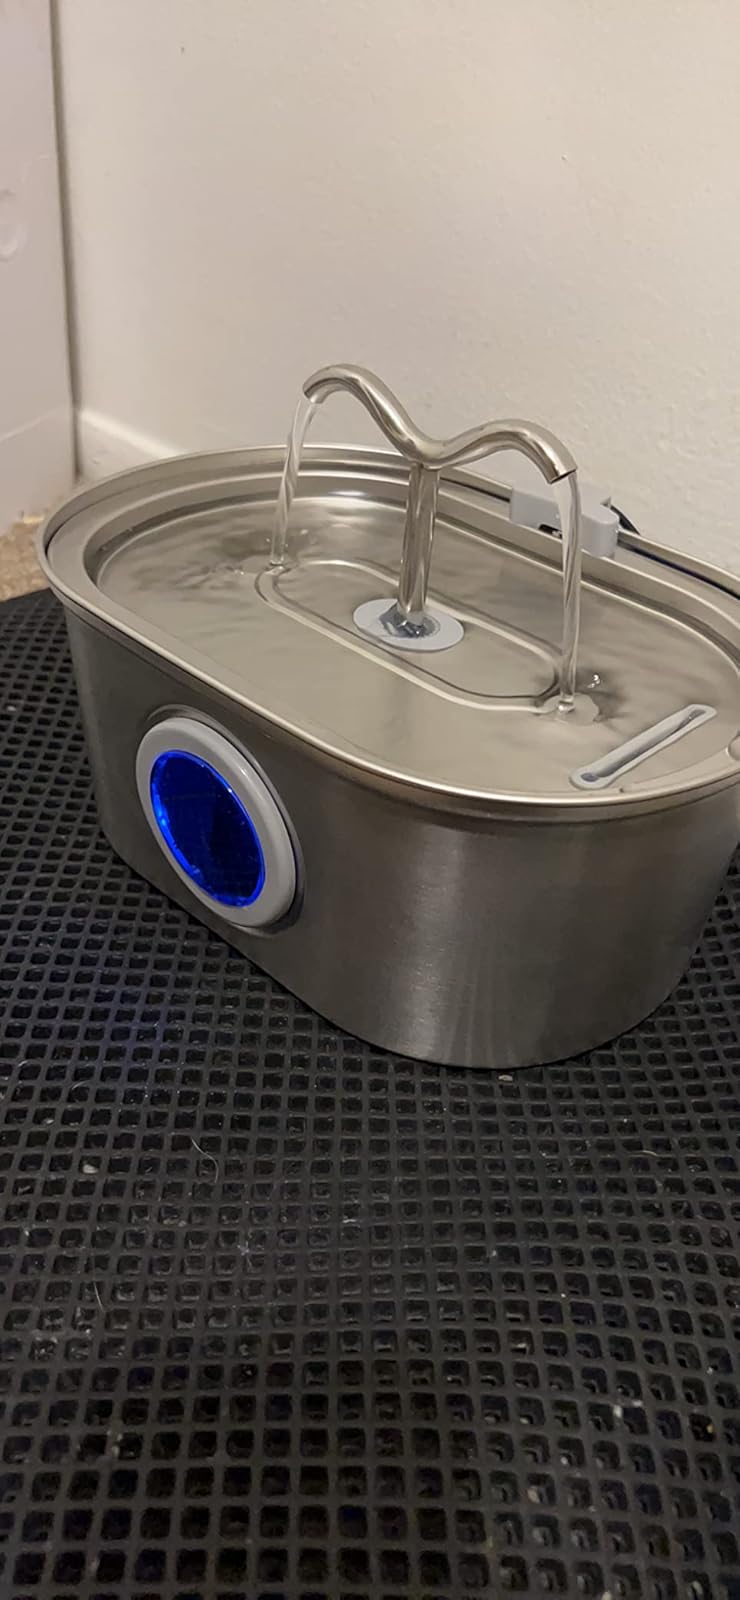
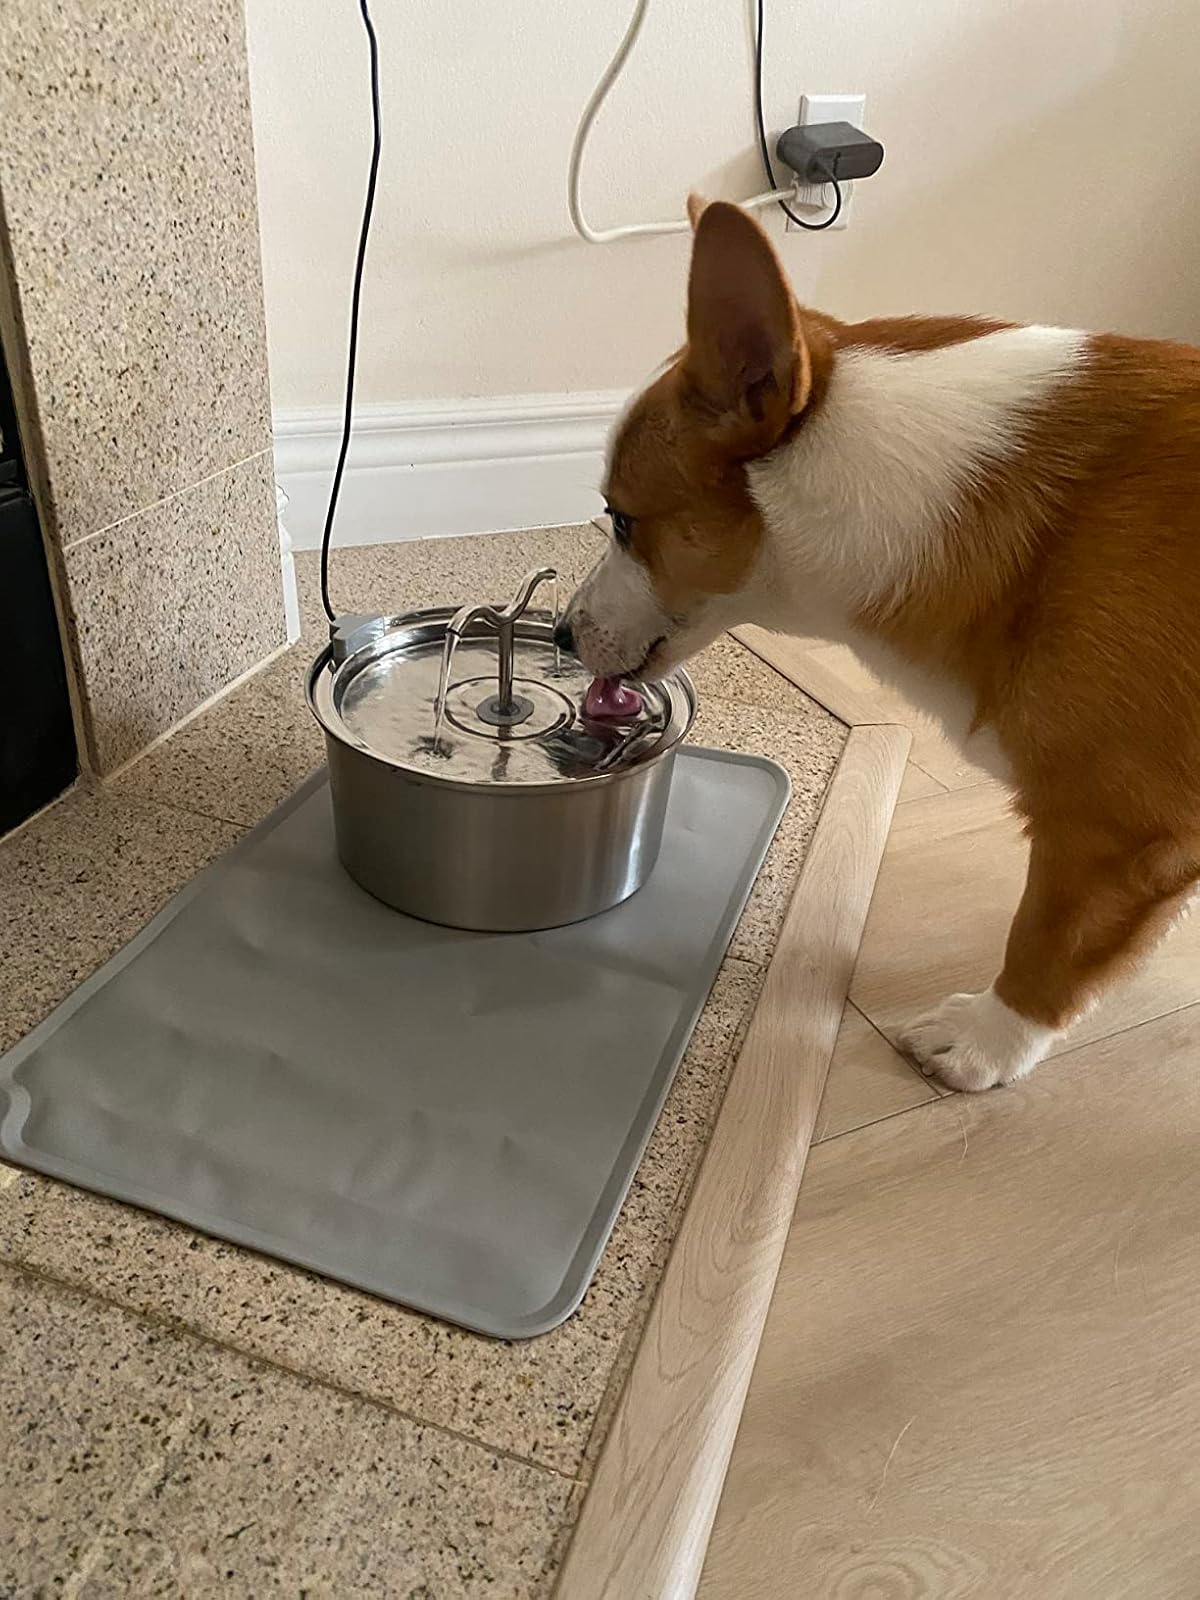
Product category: items_bowl
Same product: no